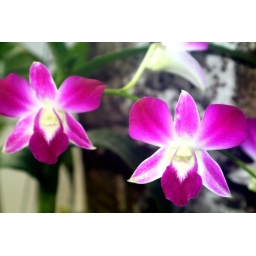
flowers in a hanging basket off the hotel foyer in HCMC